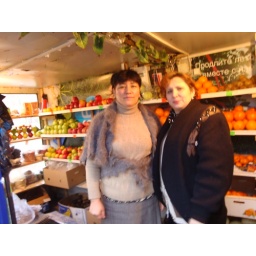
On of the little indoor fruit and veg stalls/ rooms in the market near my host's house